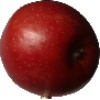
Label: Apple Braeburn 1